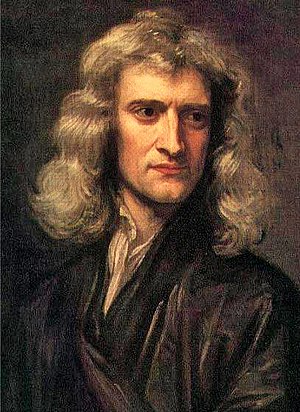
Isaac Newton
Godfrey Knellers portræt fra 1689 af Newton (46 år).
Sir Isaac Newton [Gammel stil: 25. december 1642 – 20. marts 1727] var en engelsk matematiker, fysiker og astronom, som blandt andet formulerede love om tyngdekraft, massetiltrækning og legemers bevægelse. I sit latinske værk, Philosophiae Naturalis Principia Mathematica, som regnes for et af de mest betydningsfulde videnskabelige værker nogensinde, gav han en matematisk beskrivelse af de love, som styrer himmellegemers bevægelse. Det vil sige månens bevægelse om jorden og planeternes bevægelse om solen. Hans opfattelse af universet var mekanisk, dvs. at universet adlyder matematiske universelle love. Det passede bedre med en rationel monoteisme og var især et anslag mod panteistisk tænkning, der beskrev universet som en organisme med sin egen sjæl og formål - Gud og skabelsen kunne ikke adskilles, og verden var fuld af tegn, som kun de lærde kunne tolke.